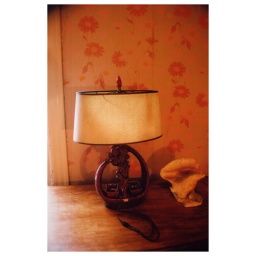
Interesting lamp &amp;amp; sea shell against pink flowered wallpaper.